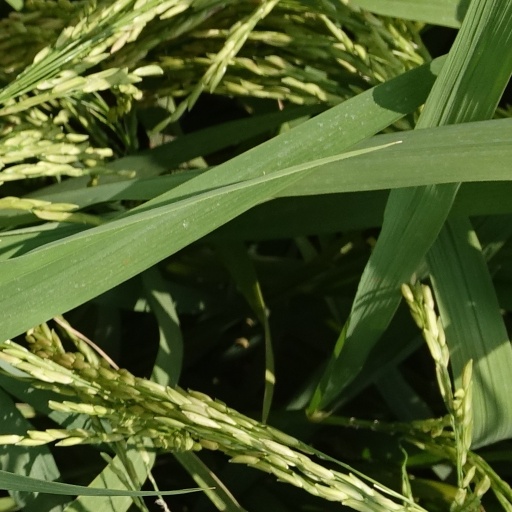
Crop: rice